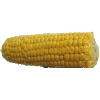
Label: Corn 1